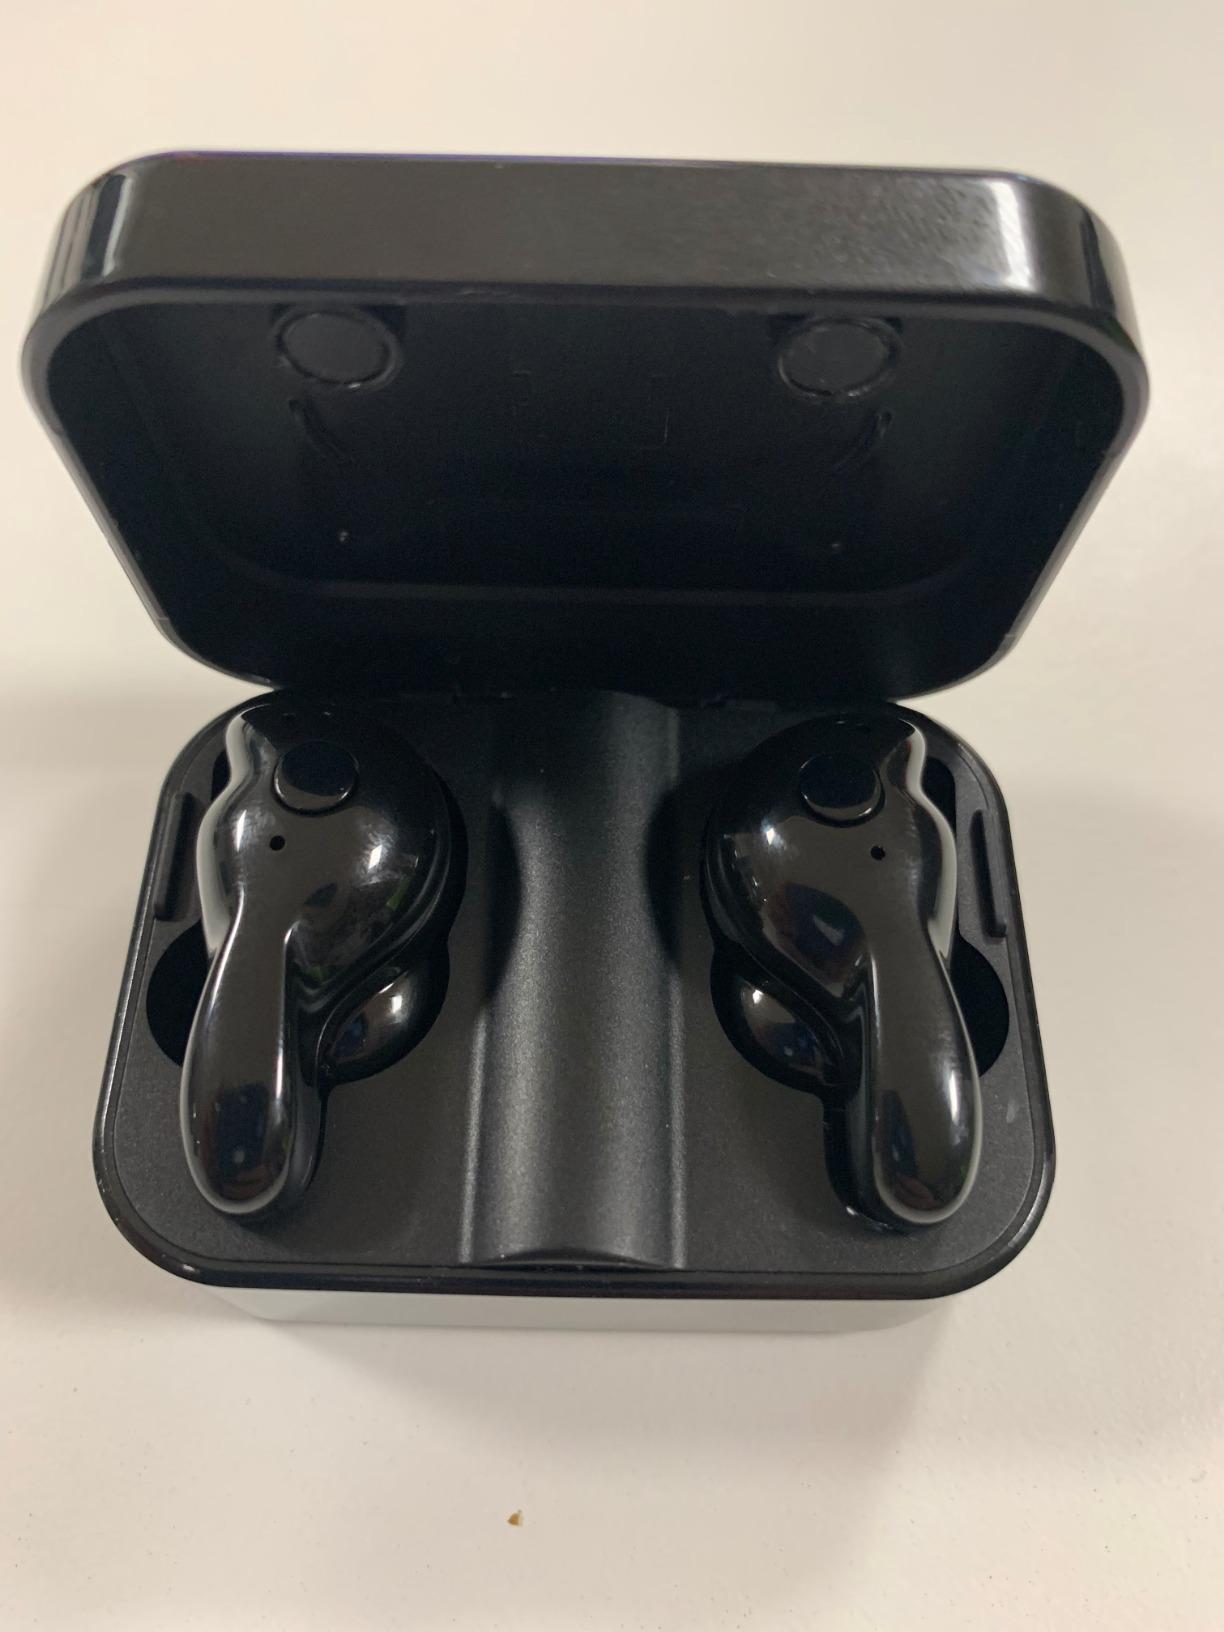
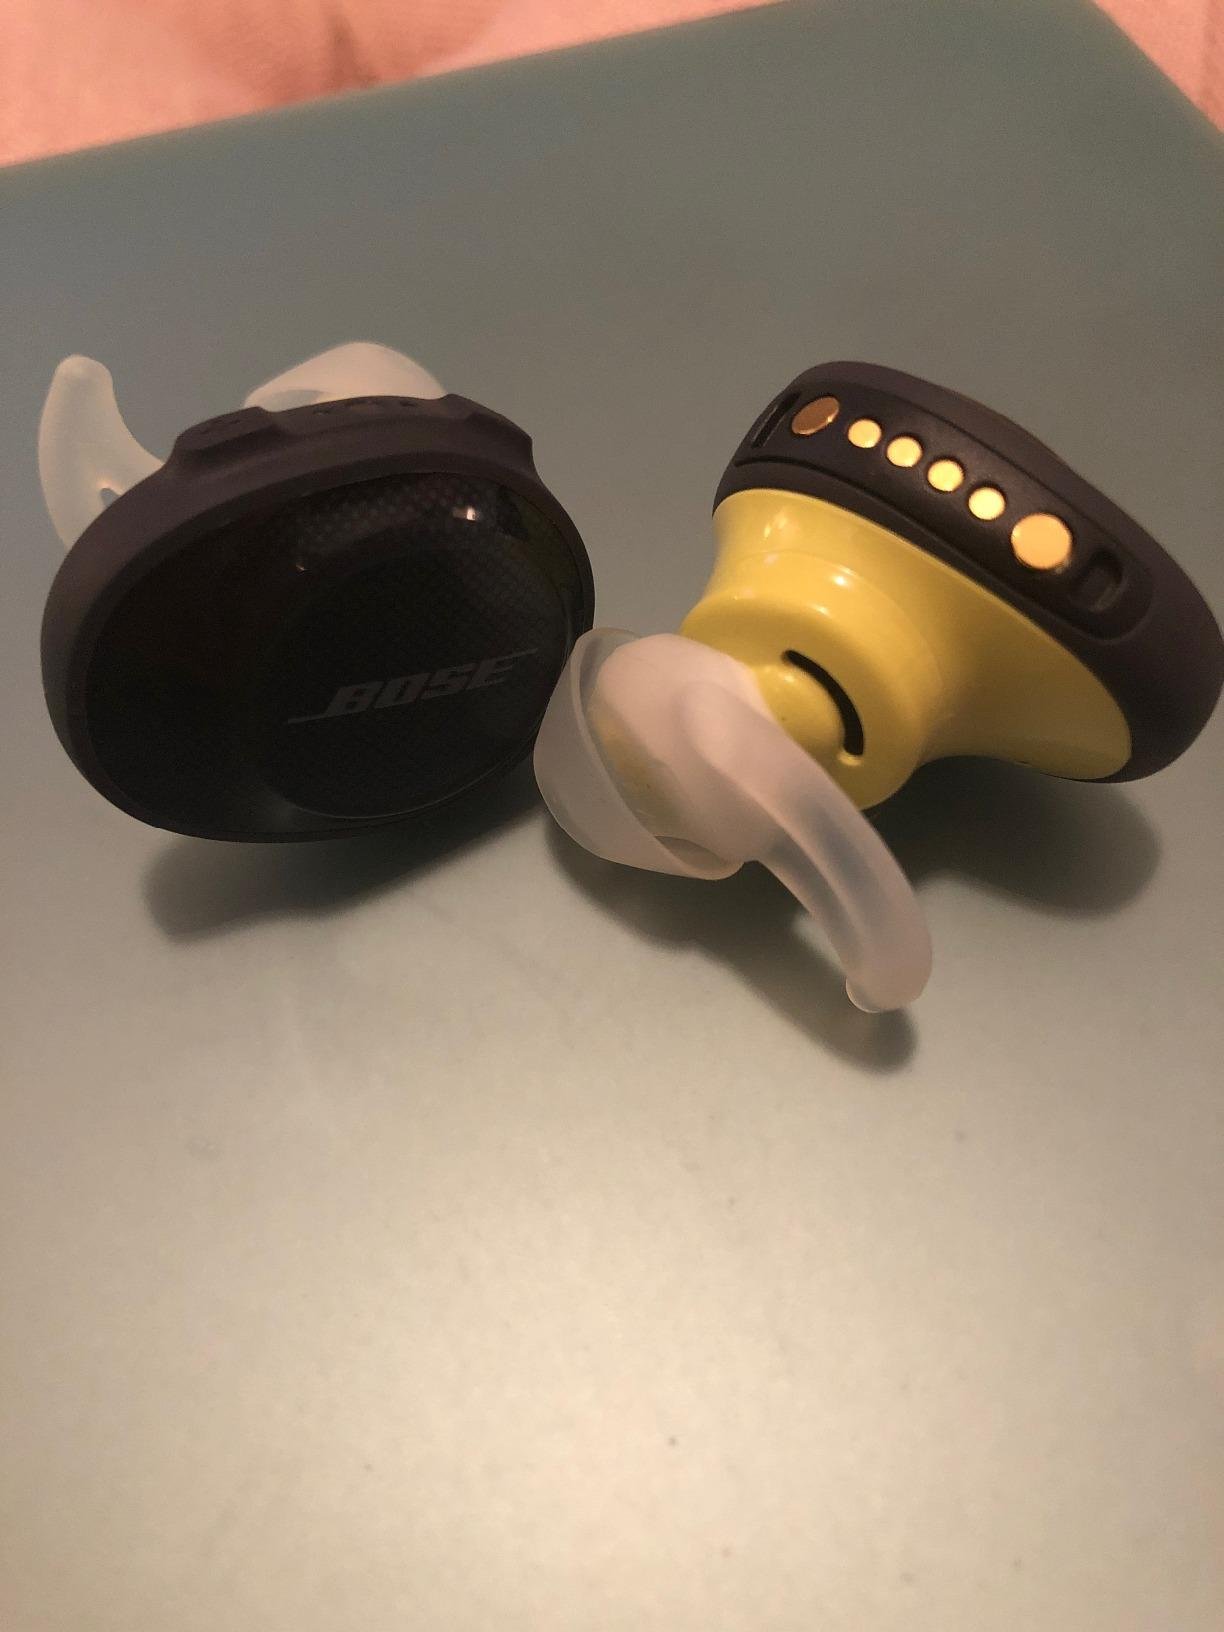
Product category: earbuds
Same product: no